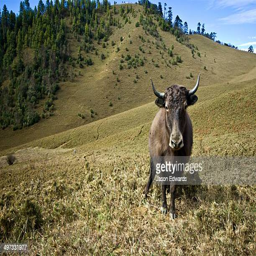
an aggressive yak stands his ground whilst grazing on pasture on a hillside .